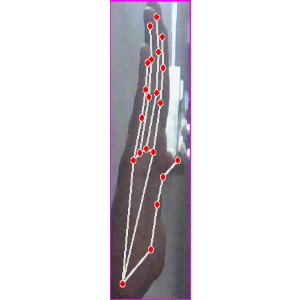
अक्षर: द